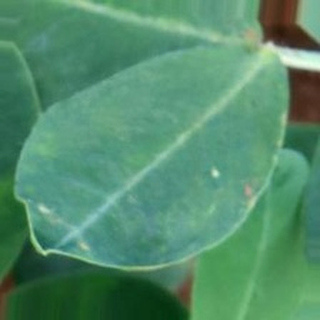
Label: healthy_groundnut